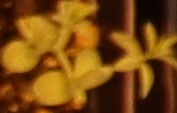
Label: Flax